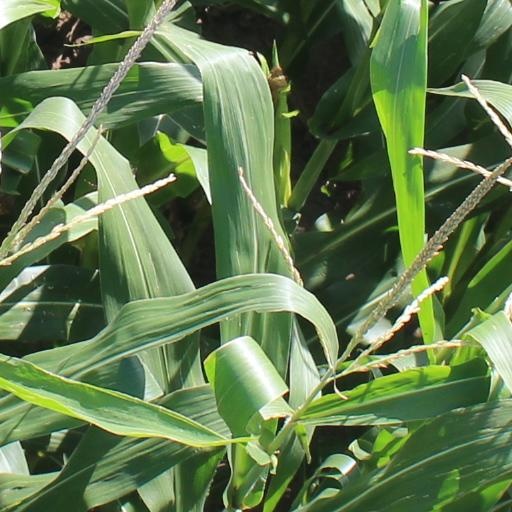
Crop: maize; corn